Mohamed Muizzu

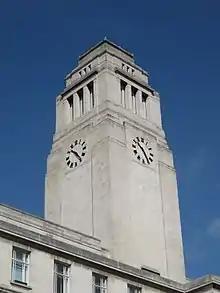
University of Leeds, where he completed PhD

Muizzu went to Iskandhar School and was educated there from Lower kindergarten to Grade four. He then transferred to Majeediyya School, the oldest school in the Maldives, where he studied from grade 5 to 10. In January 1995, he completed his GCE O'Level exams, achieving first place at the national level. He also attended the Science Education Centre for his Grade 11 and Grade 12 studies, where he completed his GCE A'Level exams in July 1997, securing fourth place nationally.